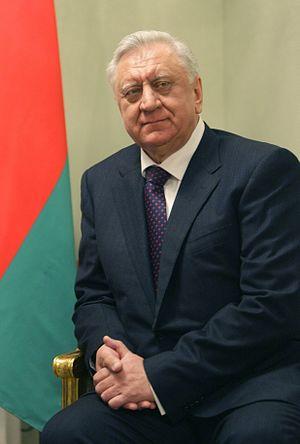
Mikhaïl Vladimirovitch Miasnikovitch, né le 6 mai 1950 à Niasvij, est un homme d'État biélorusse, Premier ministre de décembre 2010 à décembre 2014.
Ce tableau est la liste des présidents du conseil des ministres de la République de Biélorussie depuis la dissolution de l'URSS en 1991.